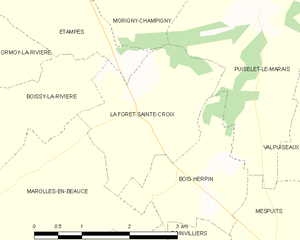
Carte des communes françaises La Forêt-Sainte-Croix